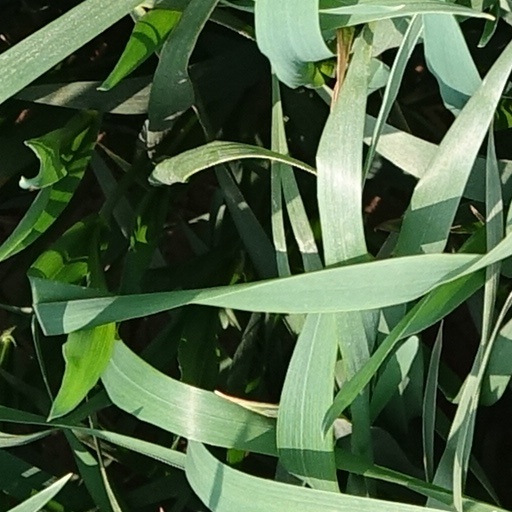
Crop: wheat